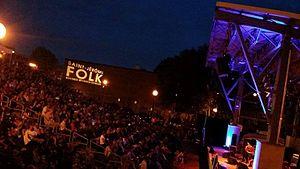
Une vue de côté du Festival Saint-Jérôme Folk à l'amphithéâtre Rolland le 14 août 2015 pendant le spectacle de Richard Desjardins.
Saint-Jérôme est une ville canadienne du Québec, chef-lieu de la MRC de La Rivière-du-Nord, dans la région des Laurentides. Elle a été créée en 2002 à la suite de la fusion des villes de Bellefeuille, Lafontaine, Saint-Antoine et de l'ancienne ville de Saint-Jérôme.